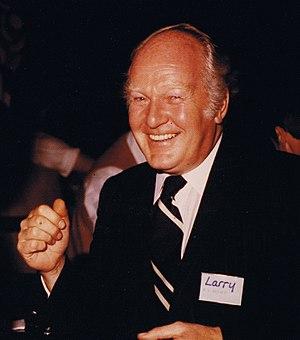
William Lawrence Heisey est un homme d'affaires et philanthrope canadien. Il est entre autres président de la maison d'édition Harlequin Enterprises.